HNLMS Abraham van der Hulst (1937)

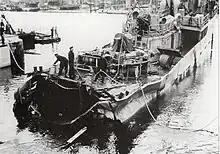

HNLMS "Abraham van der Hulst was a built for the Royal Netherlands Navy in the 1930s. The German invasion of the Netherlands resulted in the ship being scuttled at Enkhuizen on 14 May 1940, but was raised by the Germans and entered service as the minesweeper M 553" with Nazi Germany's "Kriegsmarine". The vessel was sunk by a mine off East Prussia on 21 April 1944. "M 552" was raised on 20 July 1944 and towed to Stettin. There, the ship was bombed and burned out 20 August 1944. The wreck was captured by the Soviets. One source says she was returned to the Netherlands post war.